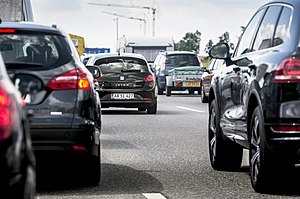
Vejplanlægning
Vejplanlægning skal bl.a. sikre god fremkommelighed, således at trafikken kan afvikles effektivt
Vejplanlægning er den planlægningsdisciplin, der beskæftiger sig med at planlægge enkelte vejstrækninger eller hele vejnet i et område således, at nuværende og fremtidige vejstrækninger og vejkryds i det planlagte vejnet med tiden kan placeres og udformes, således at det sikrer trafikanterne: